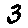
Label: 3